Gender discrimination in the medical professions

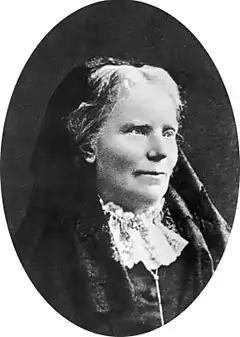

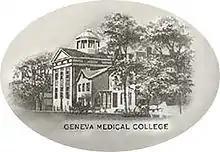
Geneva Medical College, where Elizabeth Blackwell graduated in 1849

While both men and women are enrolling in medical school at similar rates, in 2015 the United States reported having 34% active female physicians and 66% active male physicians. The lower rates of practicing female physicians is associated with their higher rates of experiencing: sexual assault, wage disparities, gender norms, sexism, and medical school sabotage.